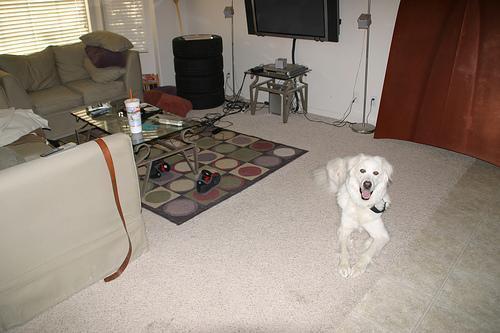
Great_Pyrenees